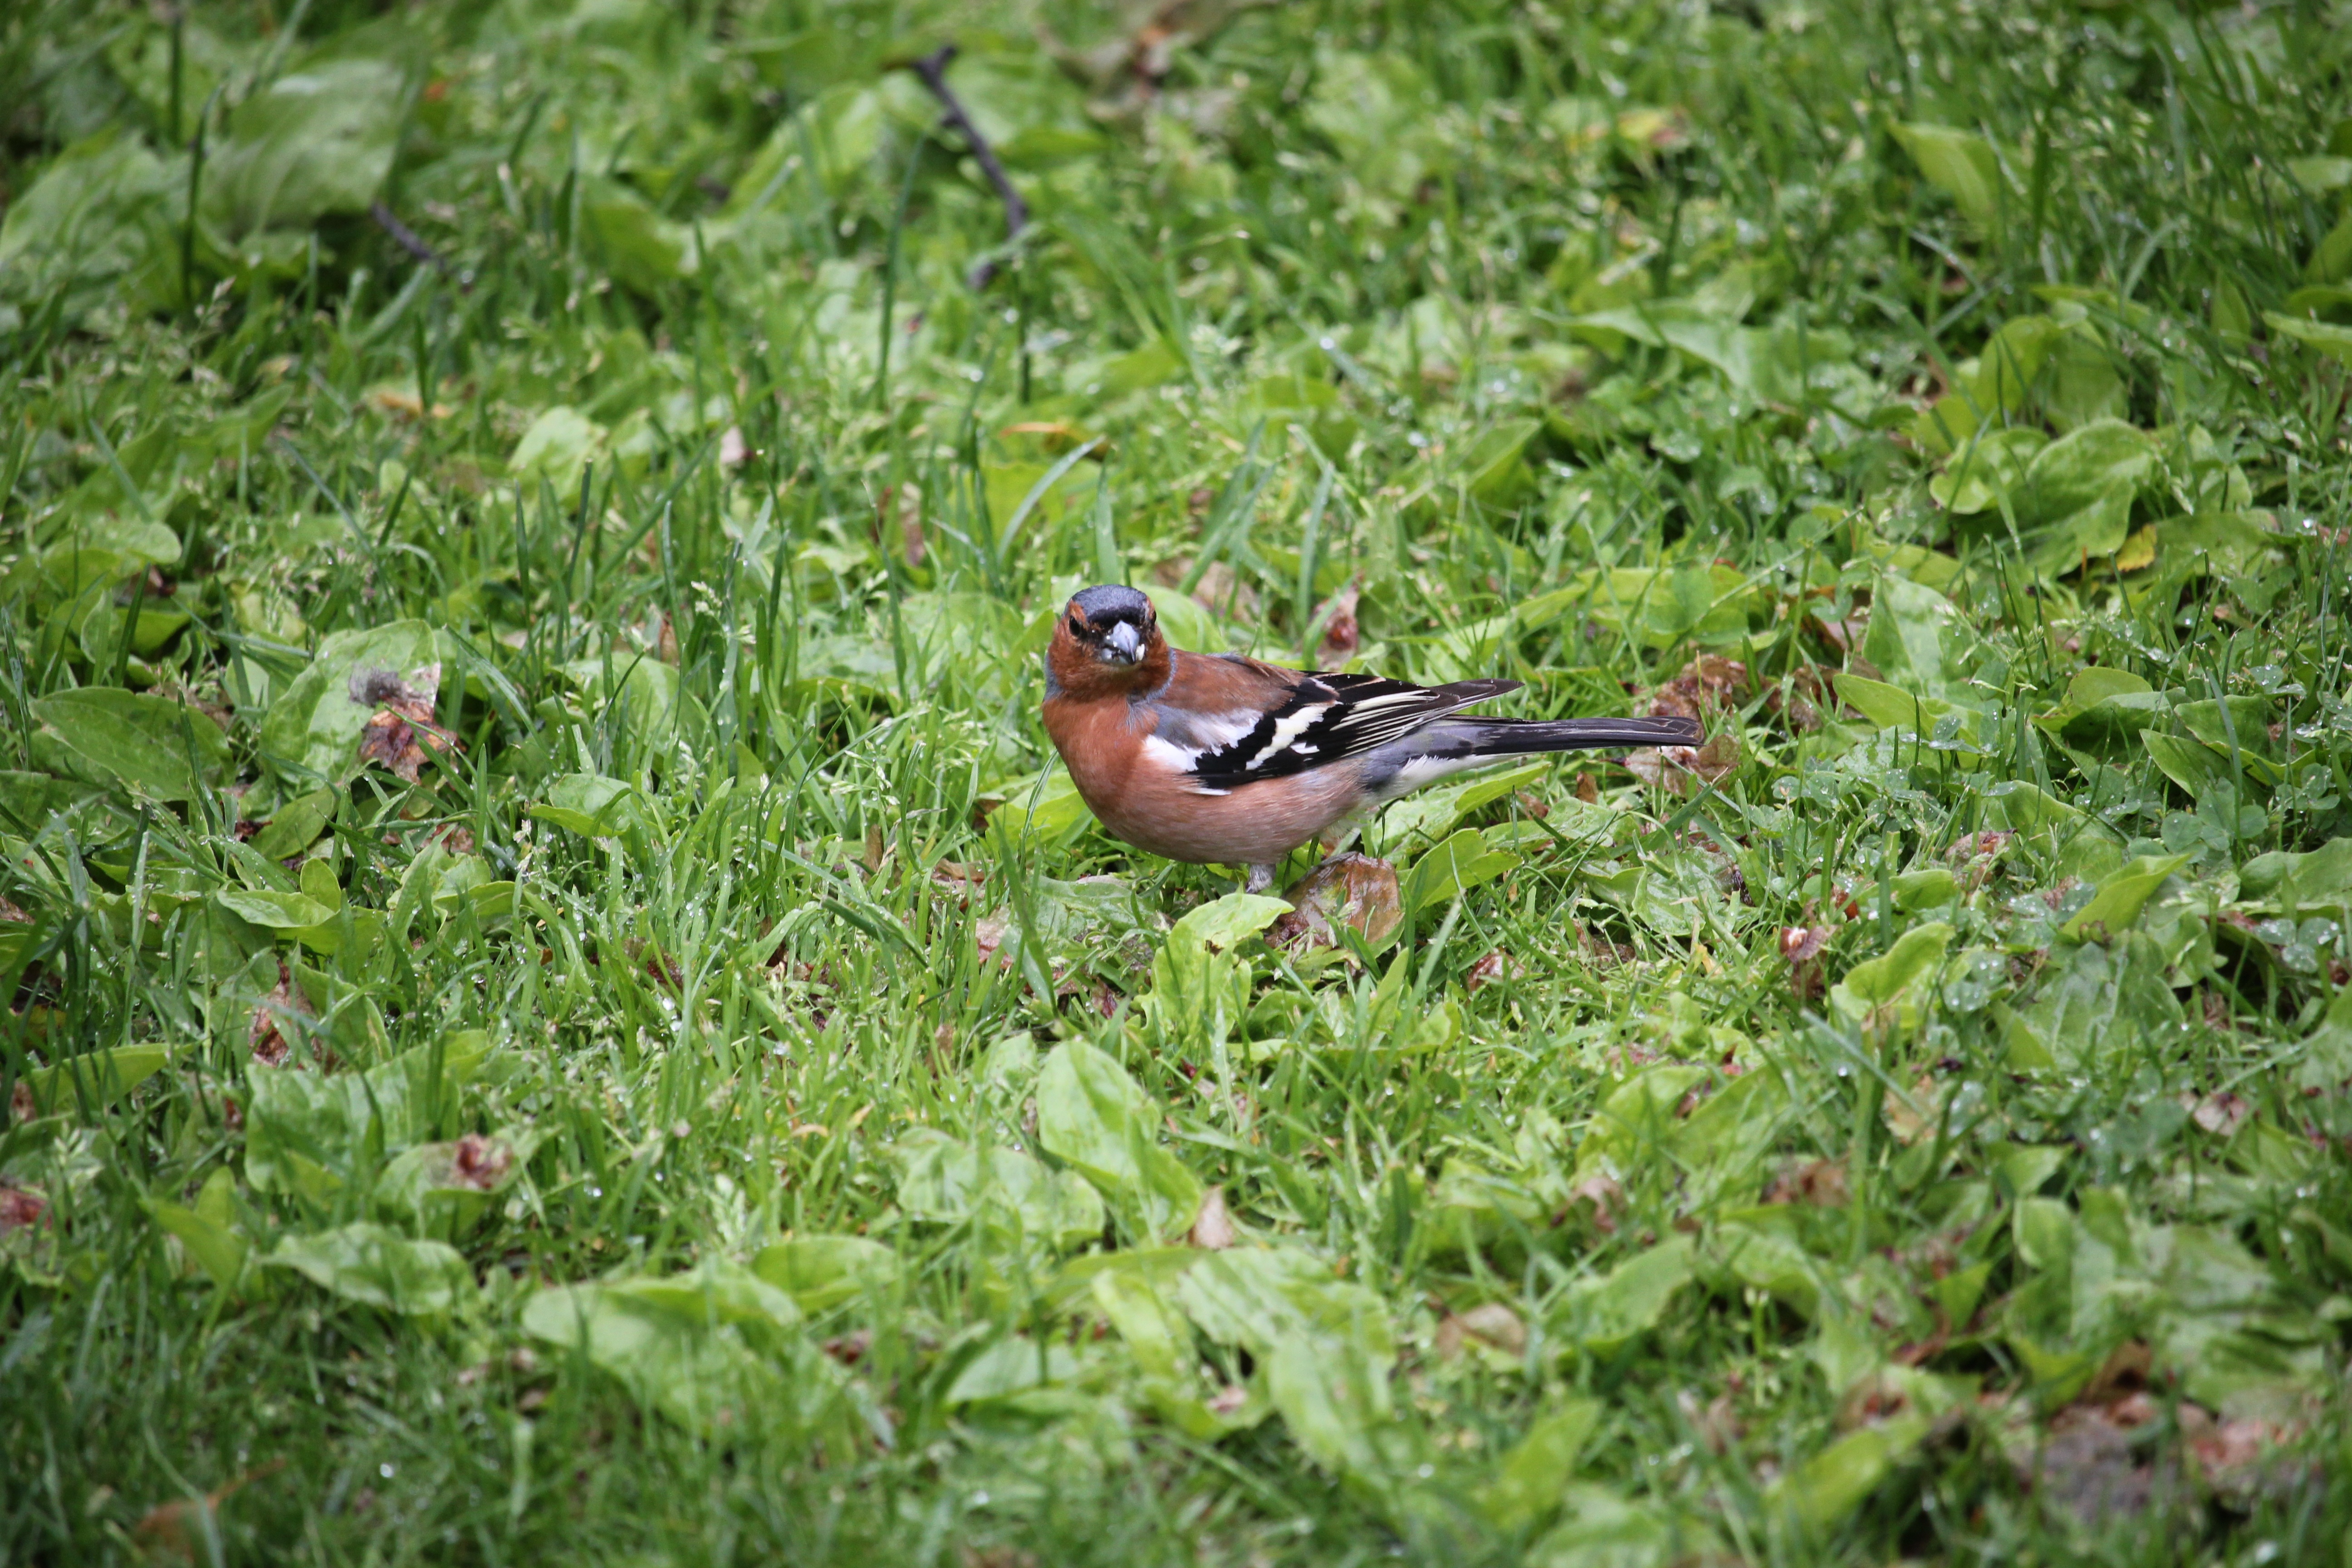
nature, branch, bird, flower, wildlife, wild, green, natural, feather, fauna, vertebrate, finch, birdwatching, habitat, chaffinch, fringilla coelebs, coelebs, fringilla, old world flycatcher, perching bird